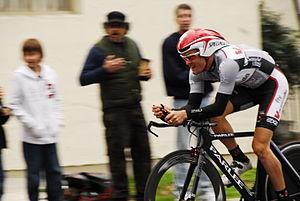
L'équipe cycliste V Australia est une équipe cycliste australienne. Créée en 2009, elle reste active jusqu'en 2011. Durant son existence, elle court avec le statut d'équipe continentale.
Bernard Sulzberger, né le 5 décembre 1983 à Beaconsfield, est un coureur cycliste australien.